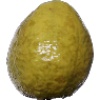
Label: Guava 1